La Chapelle-du-Lou-du-Lac

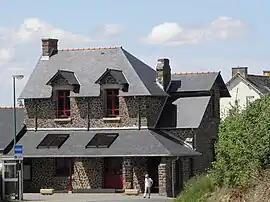
The town hall of La Chapelle-du-Lou

La Chapelle-du-Lou-du-Lac is a commune in the Ille-et-Vilaine department of western France. The municipality was established on 1 January 2016 and consists of the former communes of La Chapelle-du-Lou and Le Lou-du-Lac.